Mickey Brady

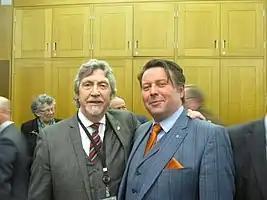
Brady with SNP MP Phil Boswell.

Brady successfully defended his seat again at the 2019 general election on 12 December 2019.